Gezi Park protest deaths

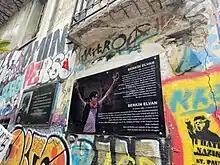
Memorial plaque in Exarchia, Athens

On the 16 June 2013, Berkin Elvan was in an area where the Gezi Park protests unfolded near his home in Okmeydanı, Istanbul. That day his mother wanted to go out and buy bread, but Berkin said that the streets were too dangerous and because he was younger, he could run faster in case of an emergency. He was later hit on the head by a tear gas canister thrown by the police officer Fatih Dalgalı. However, in another report sent to the Istanbul Chief Public Prosecutor's Office, it was stated that he was found to be carrying explosives when he was brought to the Okmeydanı Training and Research Hospital. He fell into a coma and died 269 days later on March 11, 2014. His funeral was held in Istanbul on March 12 and attended by thousands of people. He was buried at the Feriköy Cemetery, Istanbul.